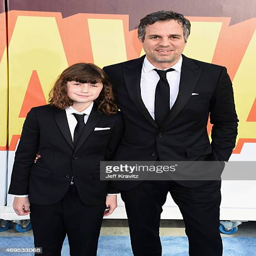
actors attend awards at theater